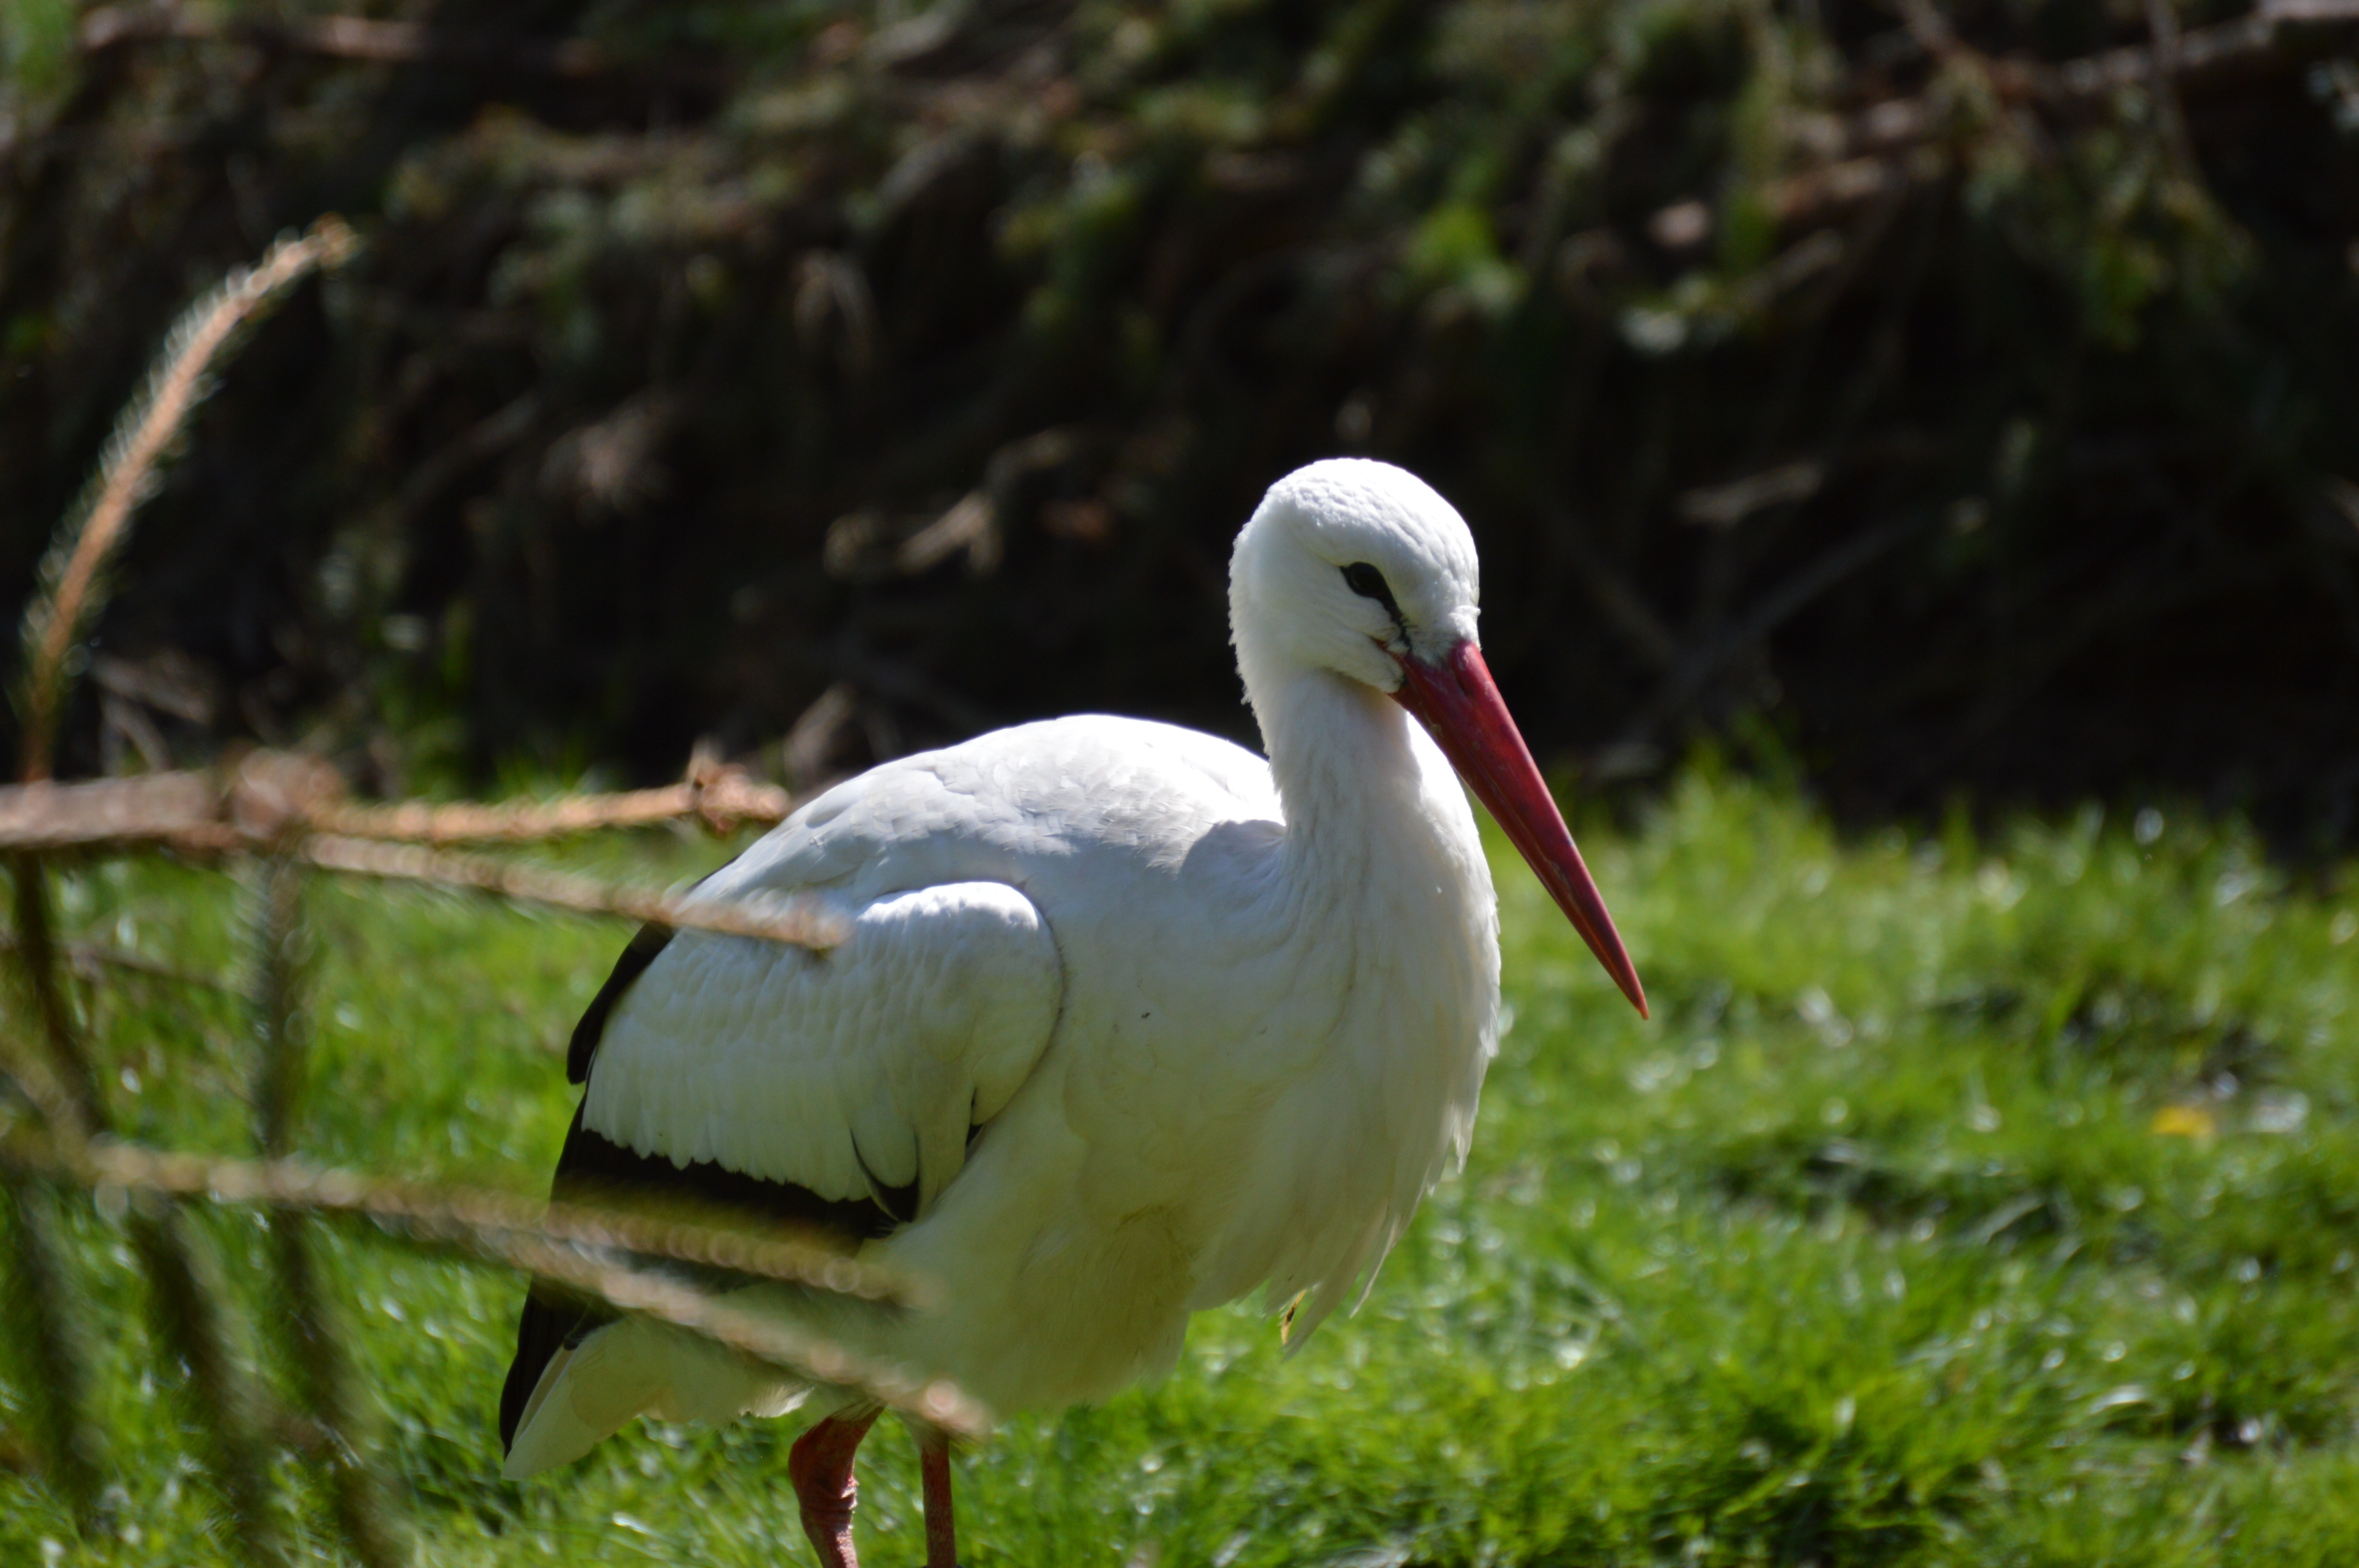
nature, bird, seabird, fly, wildlife, beak, fauna, stork, plumage, vertebrate, ibis, white stork, ciconiiformes